William Baldwin

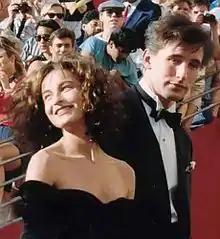
Baldwin with Jennifer Grey at the 1988 Academy Awards

Baldwin's first featured film was "Internal Affairs", in which he starred alongside Richard Gere and Andy García. He then starred in big-budget films such as "Flatliners" with stars such as Julia Roberts, Kiefer Sutherland and Kevin Bacon. He portrayed Chicago firefighter Brian McCaffrey in "Backdraft" with Kurt Russell and also with an ensemble cast including Donald Sutherland, Scott Glenn, Rebecca De Mornay, and Robert De Niro. His role in 1993 film "Sliver" along with Sharon Stone earned him the MTV Movie Award for Most Desirable Male.